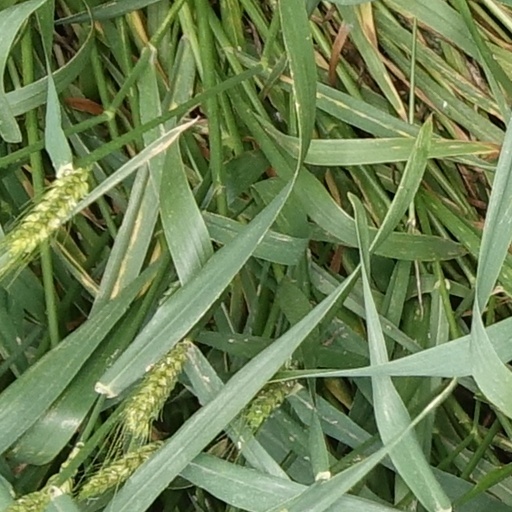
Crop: wheat